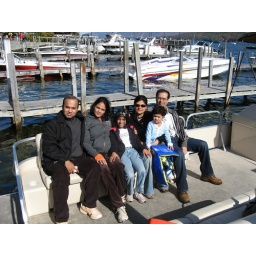
Bharat,Aditi,Kashish,me,Anika and Prakash enjoying boat ride in lake George